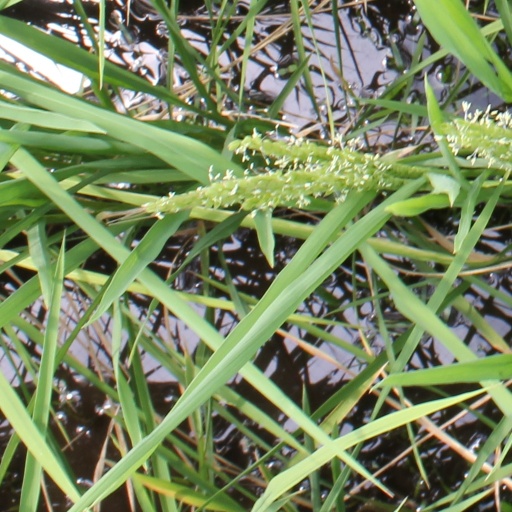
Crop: rice